Solar panels on spacecraft

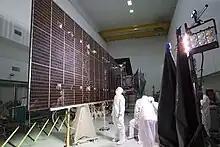
"Juno" is the second spacecraft to orbit Jupiter and the first solar-powered craft to do so.

Solar panels need to have a lot of surface area that can be pointed towards the Sun as the spacecraft moves. More exposed surface area means more electricity can be converted from light energy from the Sun. Since spacecraft have to be small, this limits the amount of power that can be produced.